Biscuit

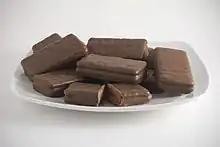
Milk chocolate Tim Tams, a biscuit created in Australia in 1964

British biscuit companies vied to dominate the market with new products and eye-catching packaging. The decorative biscuit tin, invented by Huntley & Palmers in 1831, saw British biscuits exported around the world. In 1900 Huntley & Palmers biscuits were sold in 172 countries, and their global reach was reflected in their advertising. Competition and innovation among British firms saw 49 patent applications for biscuit-making equipment, tins, dough-cutting machines and ornamental moulds between 1897 and 1900. In 1891, Cadbury filed a patent for a chocolate-coated biscuit. Along with local farm produce of meat and cheese, many regions of the world have their own distinct style of biscuit due to the historic prominence of this form of food. The Scots, for example, created shortbread, and in 1898 the Scottish manufacturer Walker's Shortbread was founded.